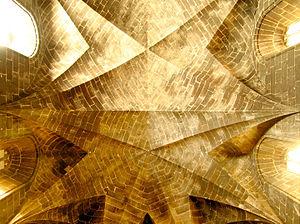
L'église Saint-Pierre est une église catholique située à Assier, dans le département du Lot, en France.